Transformer types

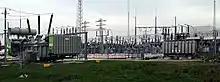
Three-phase transformers 380 kV/110 kV and 110 kV/20 kV

"Grounding" or "earthing transformers" let three wire (delta) polyphase system supplies accommodate phase to neutral loads by providing a return path for current to a neutral. Grounding transformers most commonly incorporate a single winding transformer with a zigzag winding configuration but may also be created with a wye-delta isolated winding transformer connection.